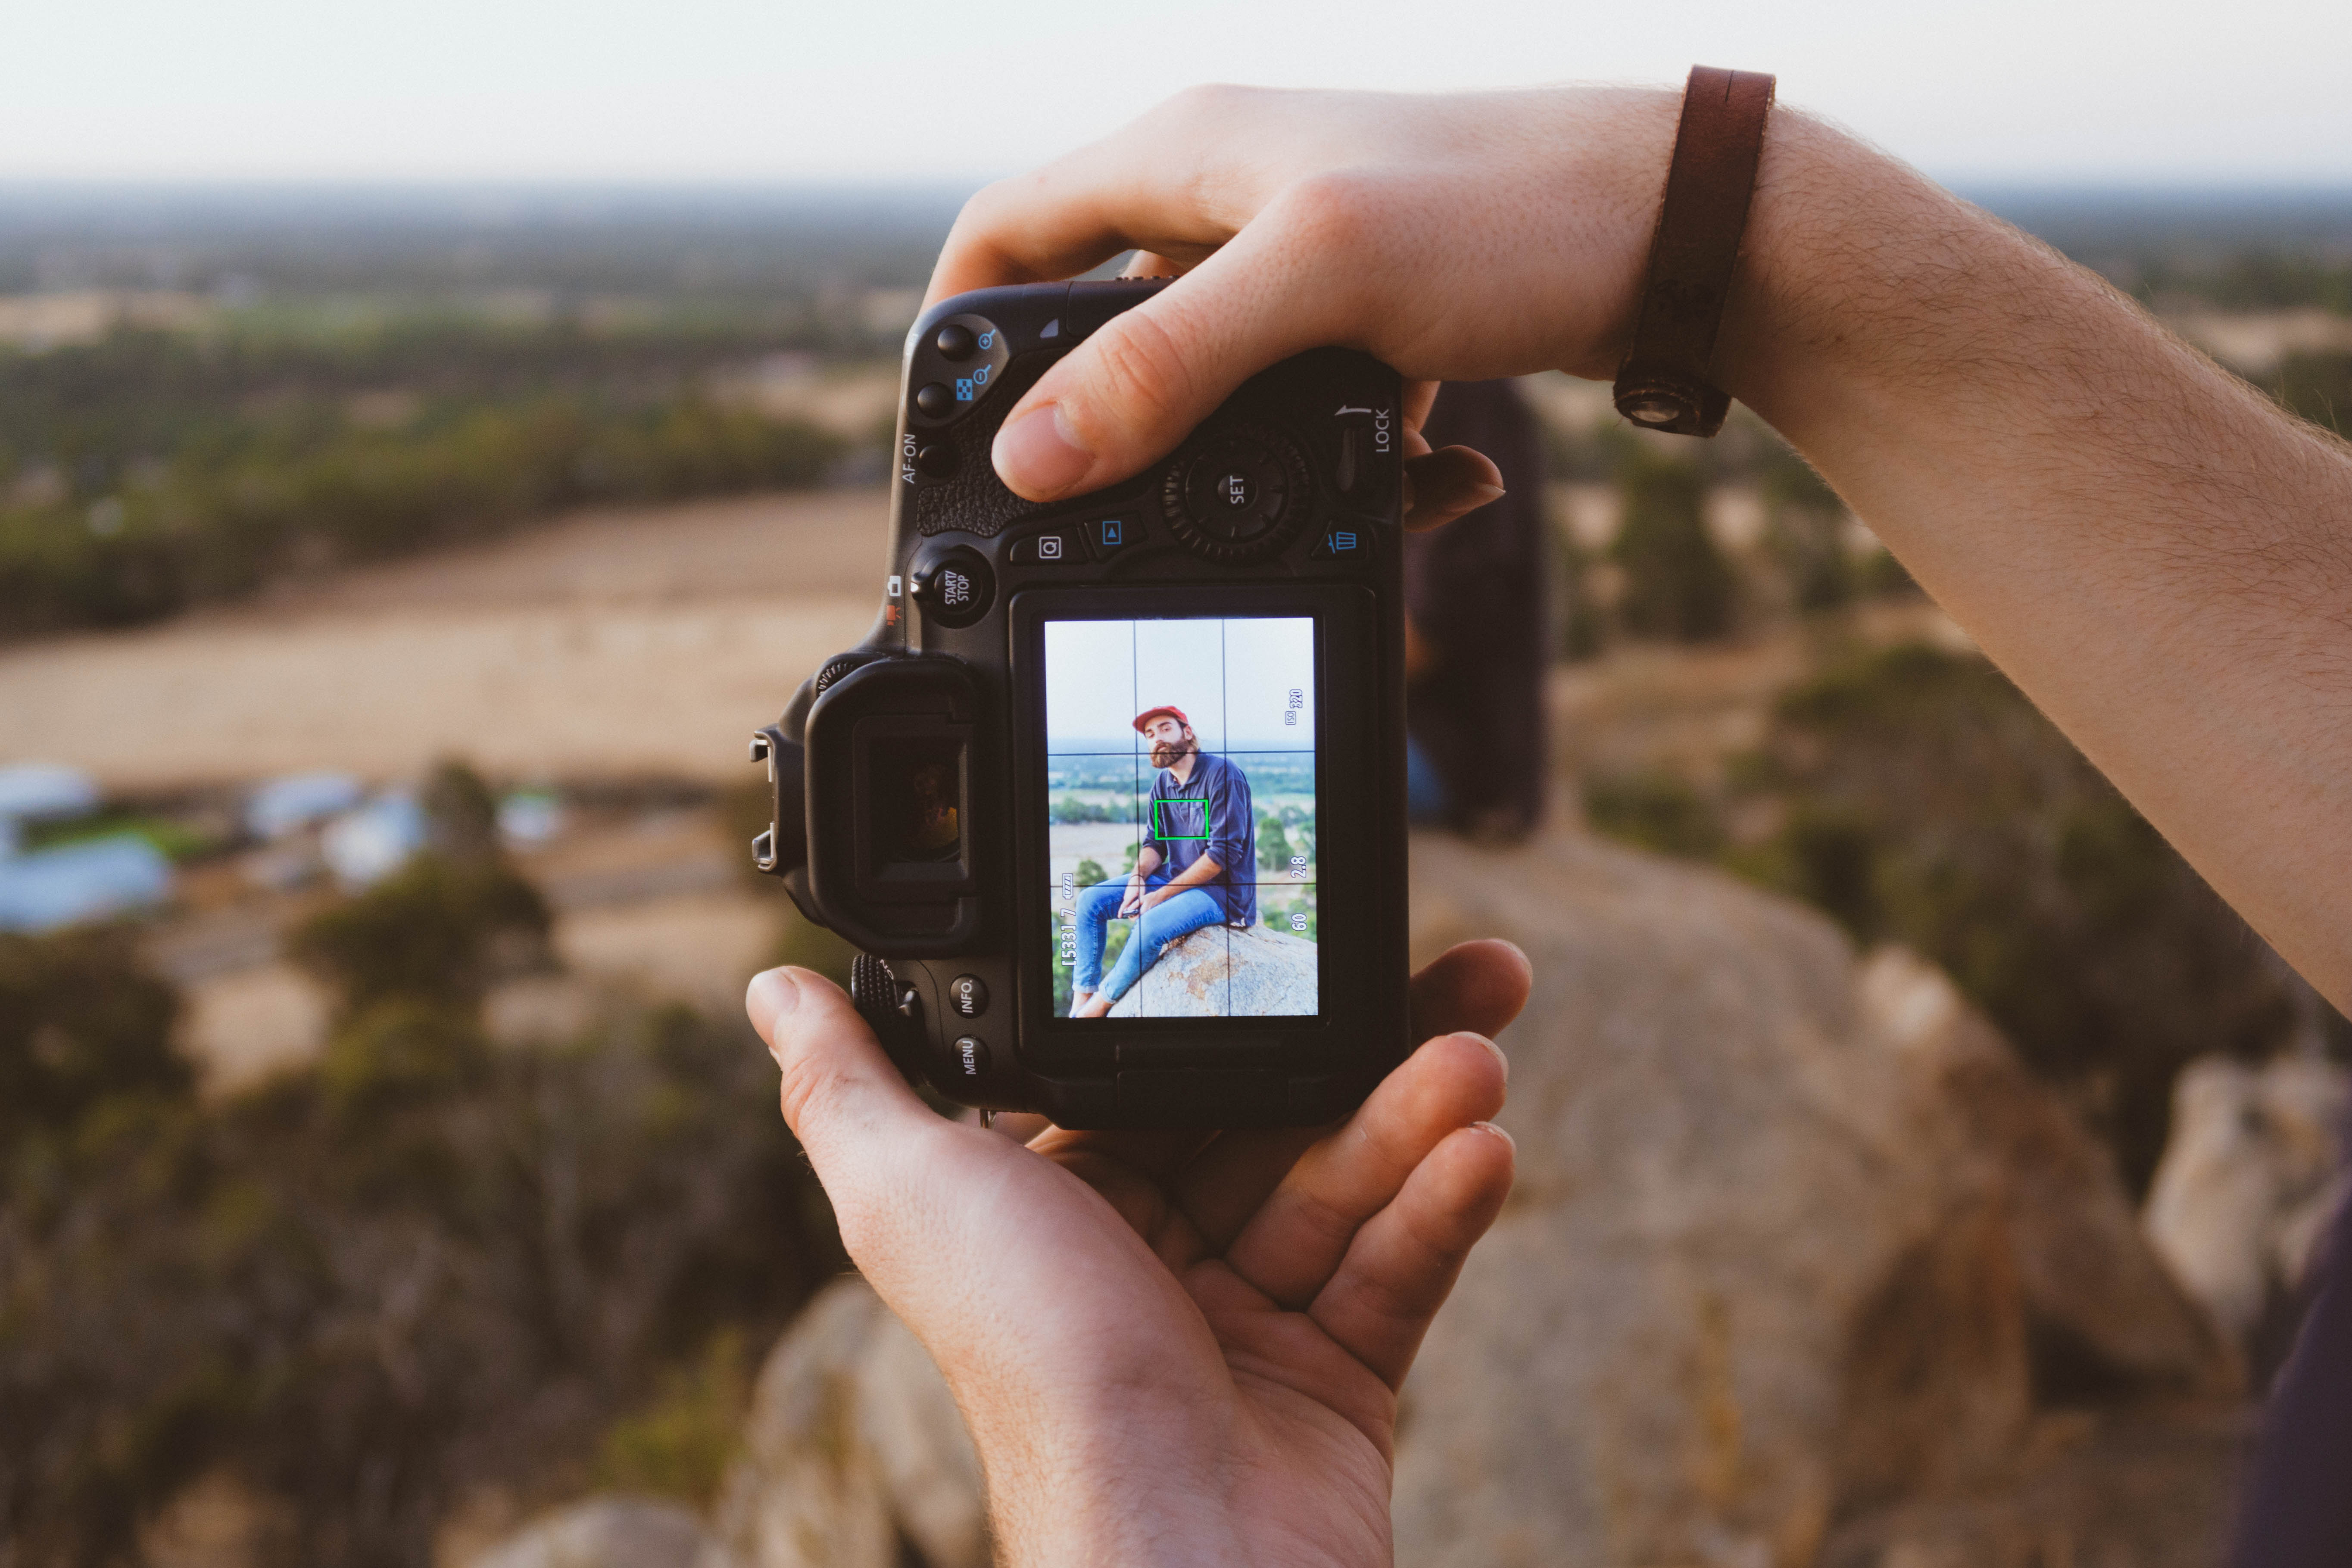
hand, photography, photograph, image